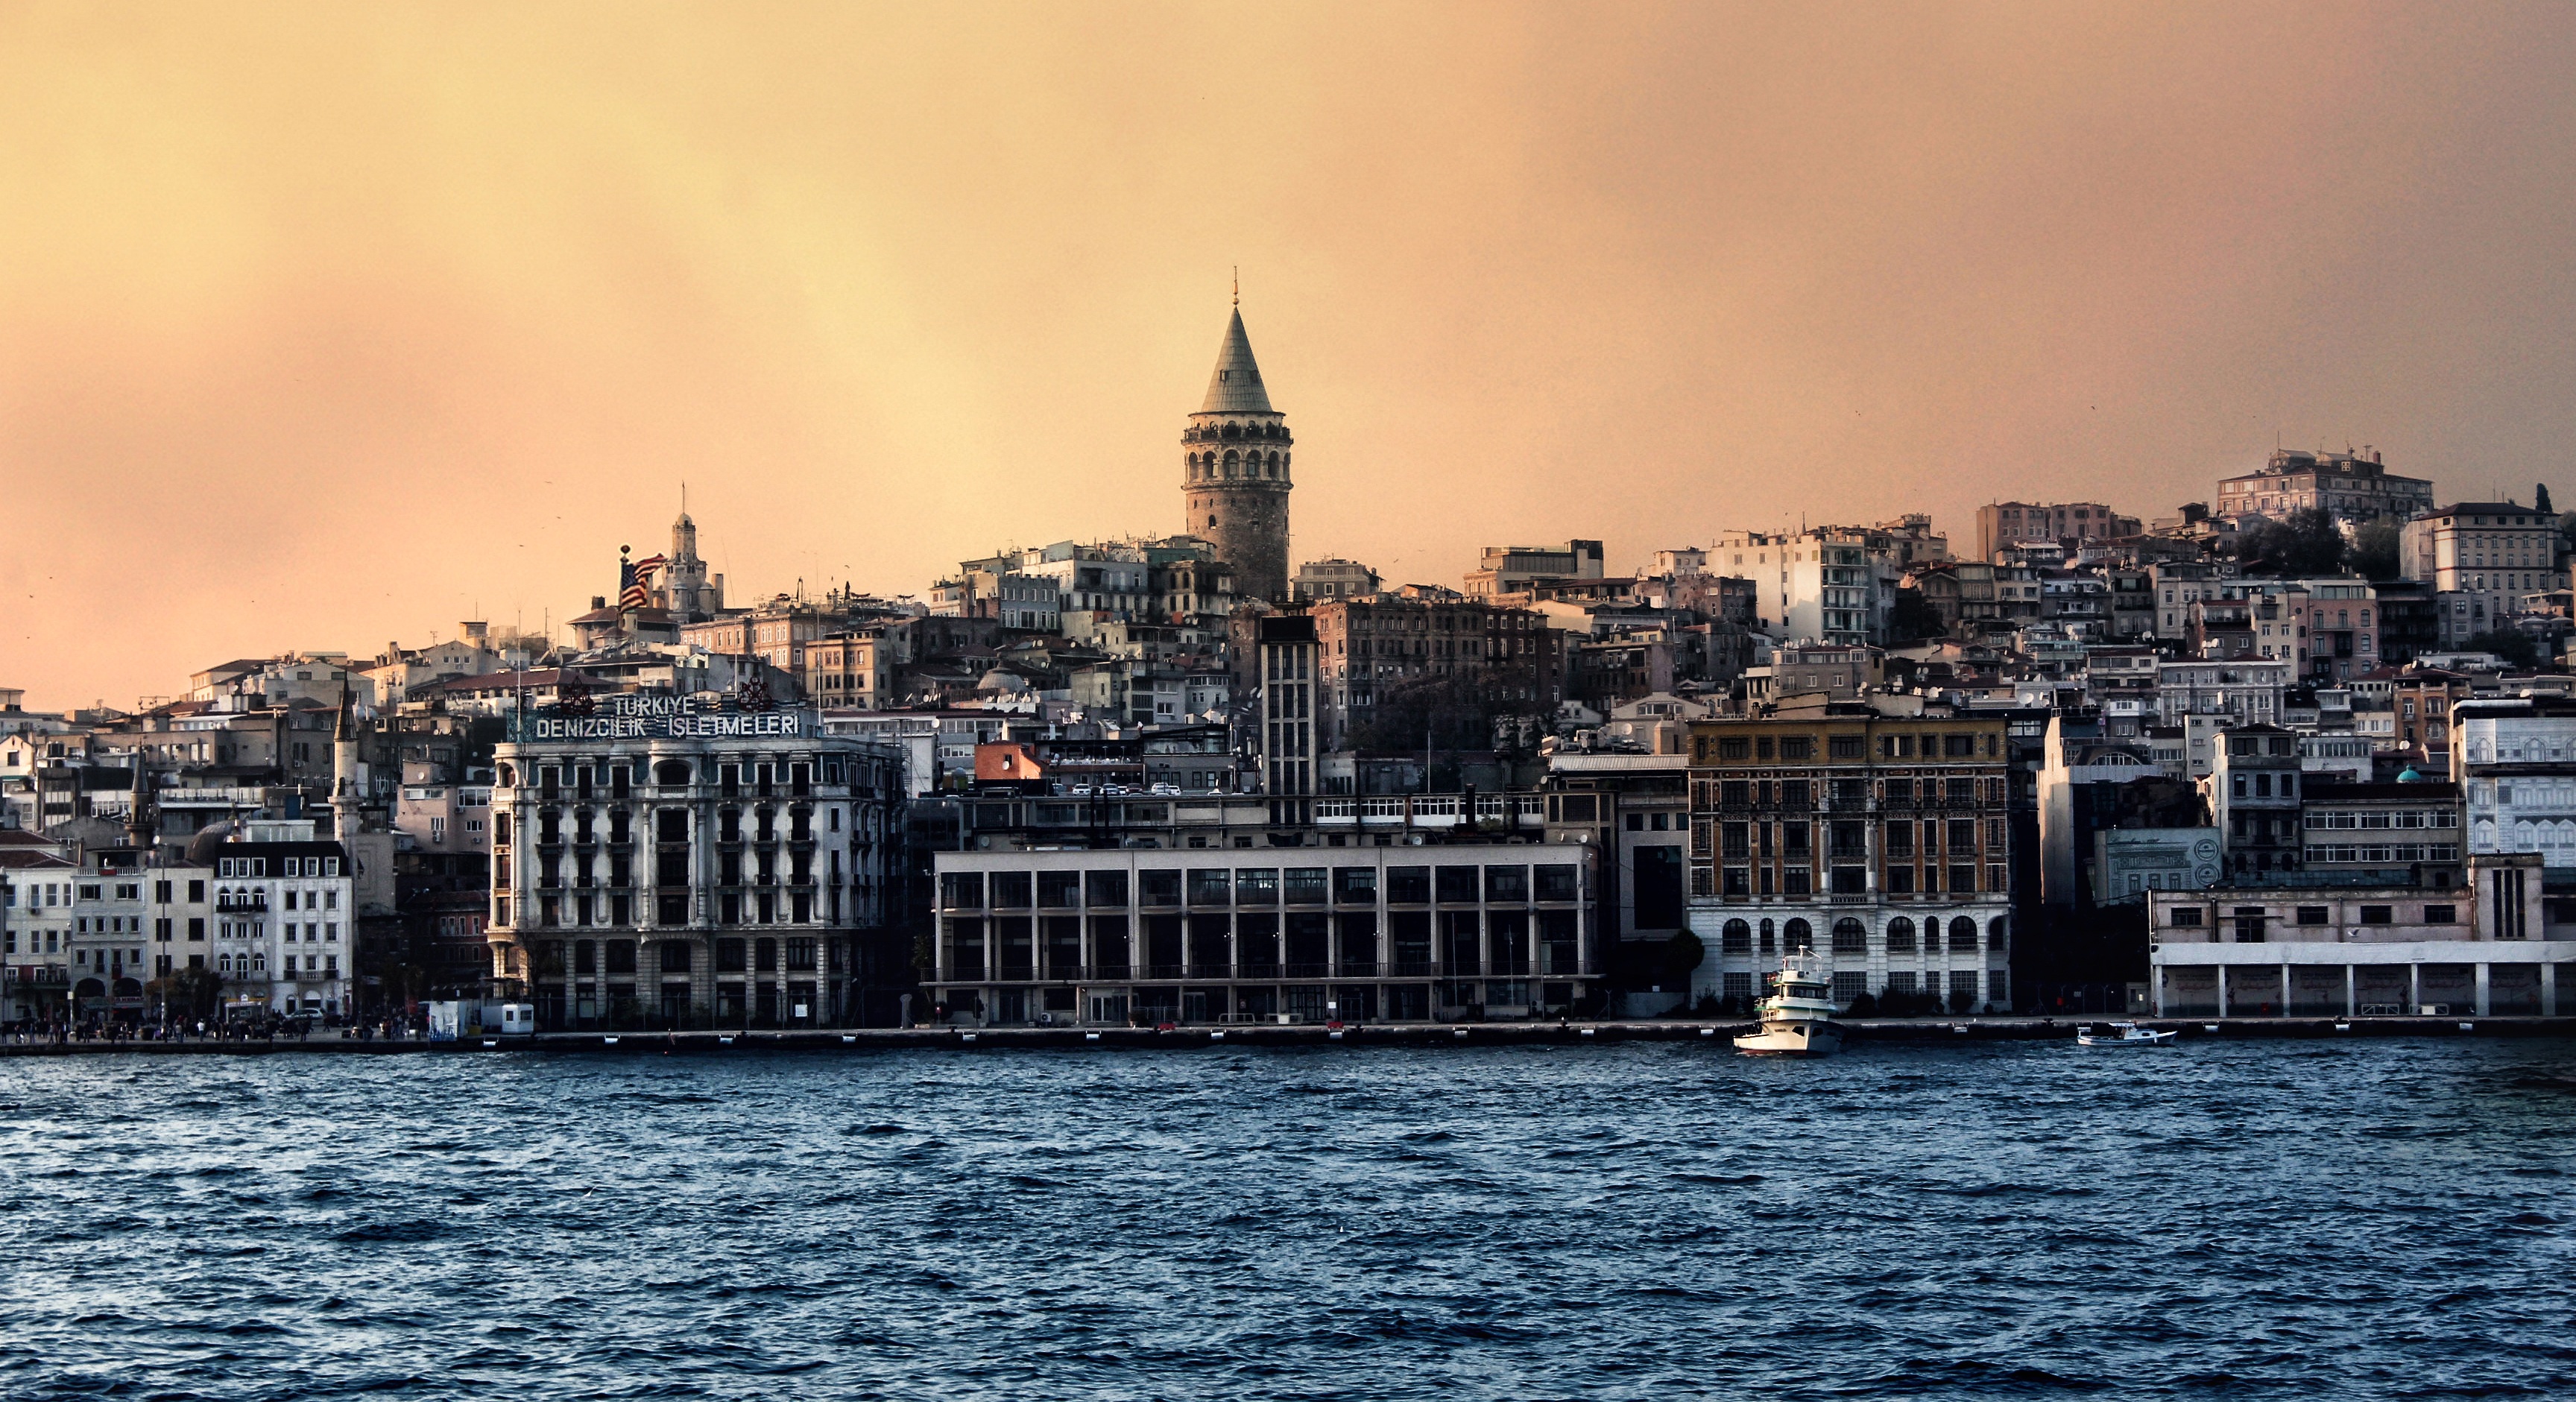
sea, horizon, sky, sunset, skyline, city, skyscraper, cityscape, panorama, downtown, dusk, love, evening, reflection, peace, landmark, harbor, blue, marine, istanbul, souvenir, emotion, metropolis, urban area, nese, human settlement